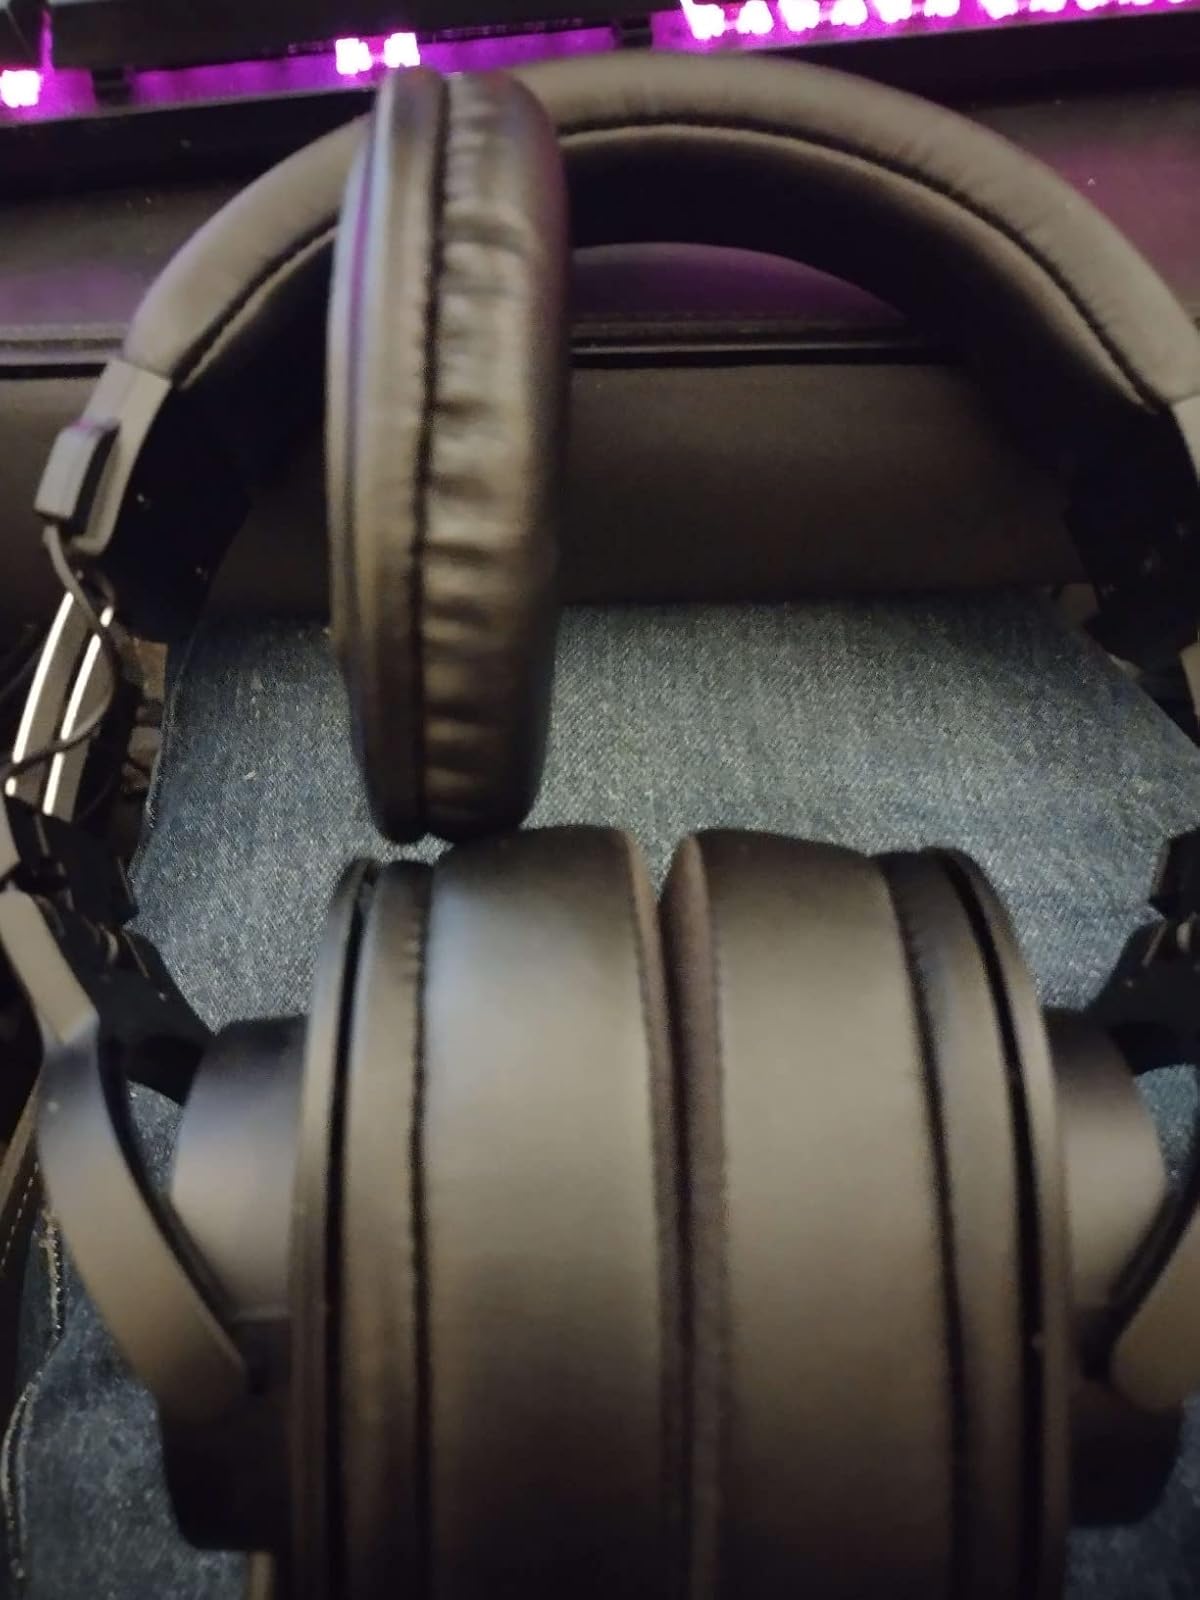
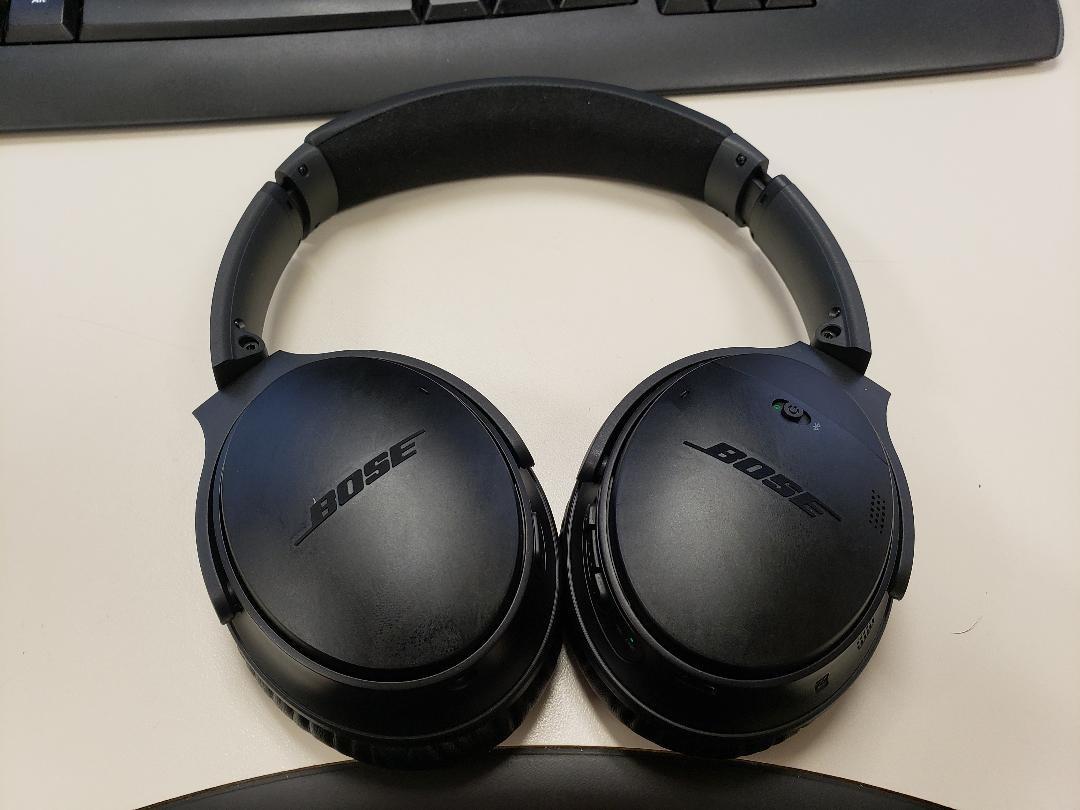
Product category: headphones
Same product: no